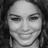
Emotion: happy